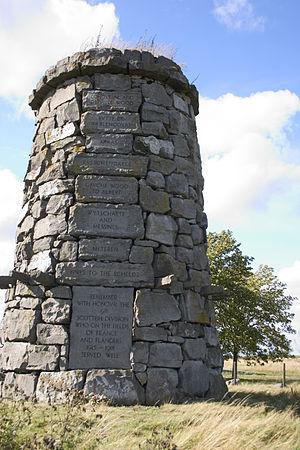
Athies est une commune française située dans le département du Pas-de-Calais en région Hauts-de-France.